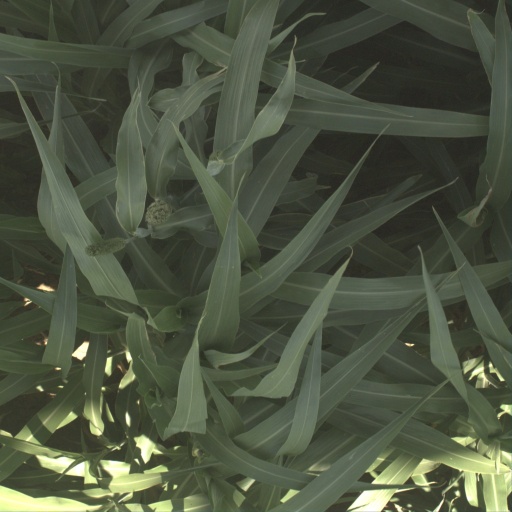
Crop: sorghum